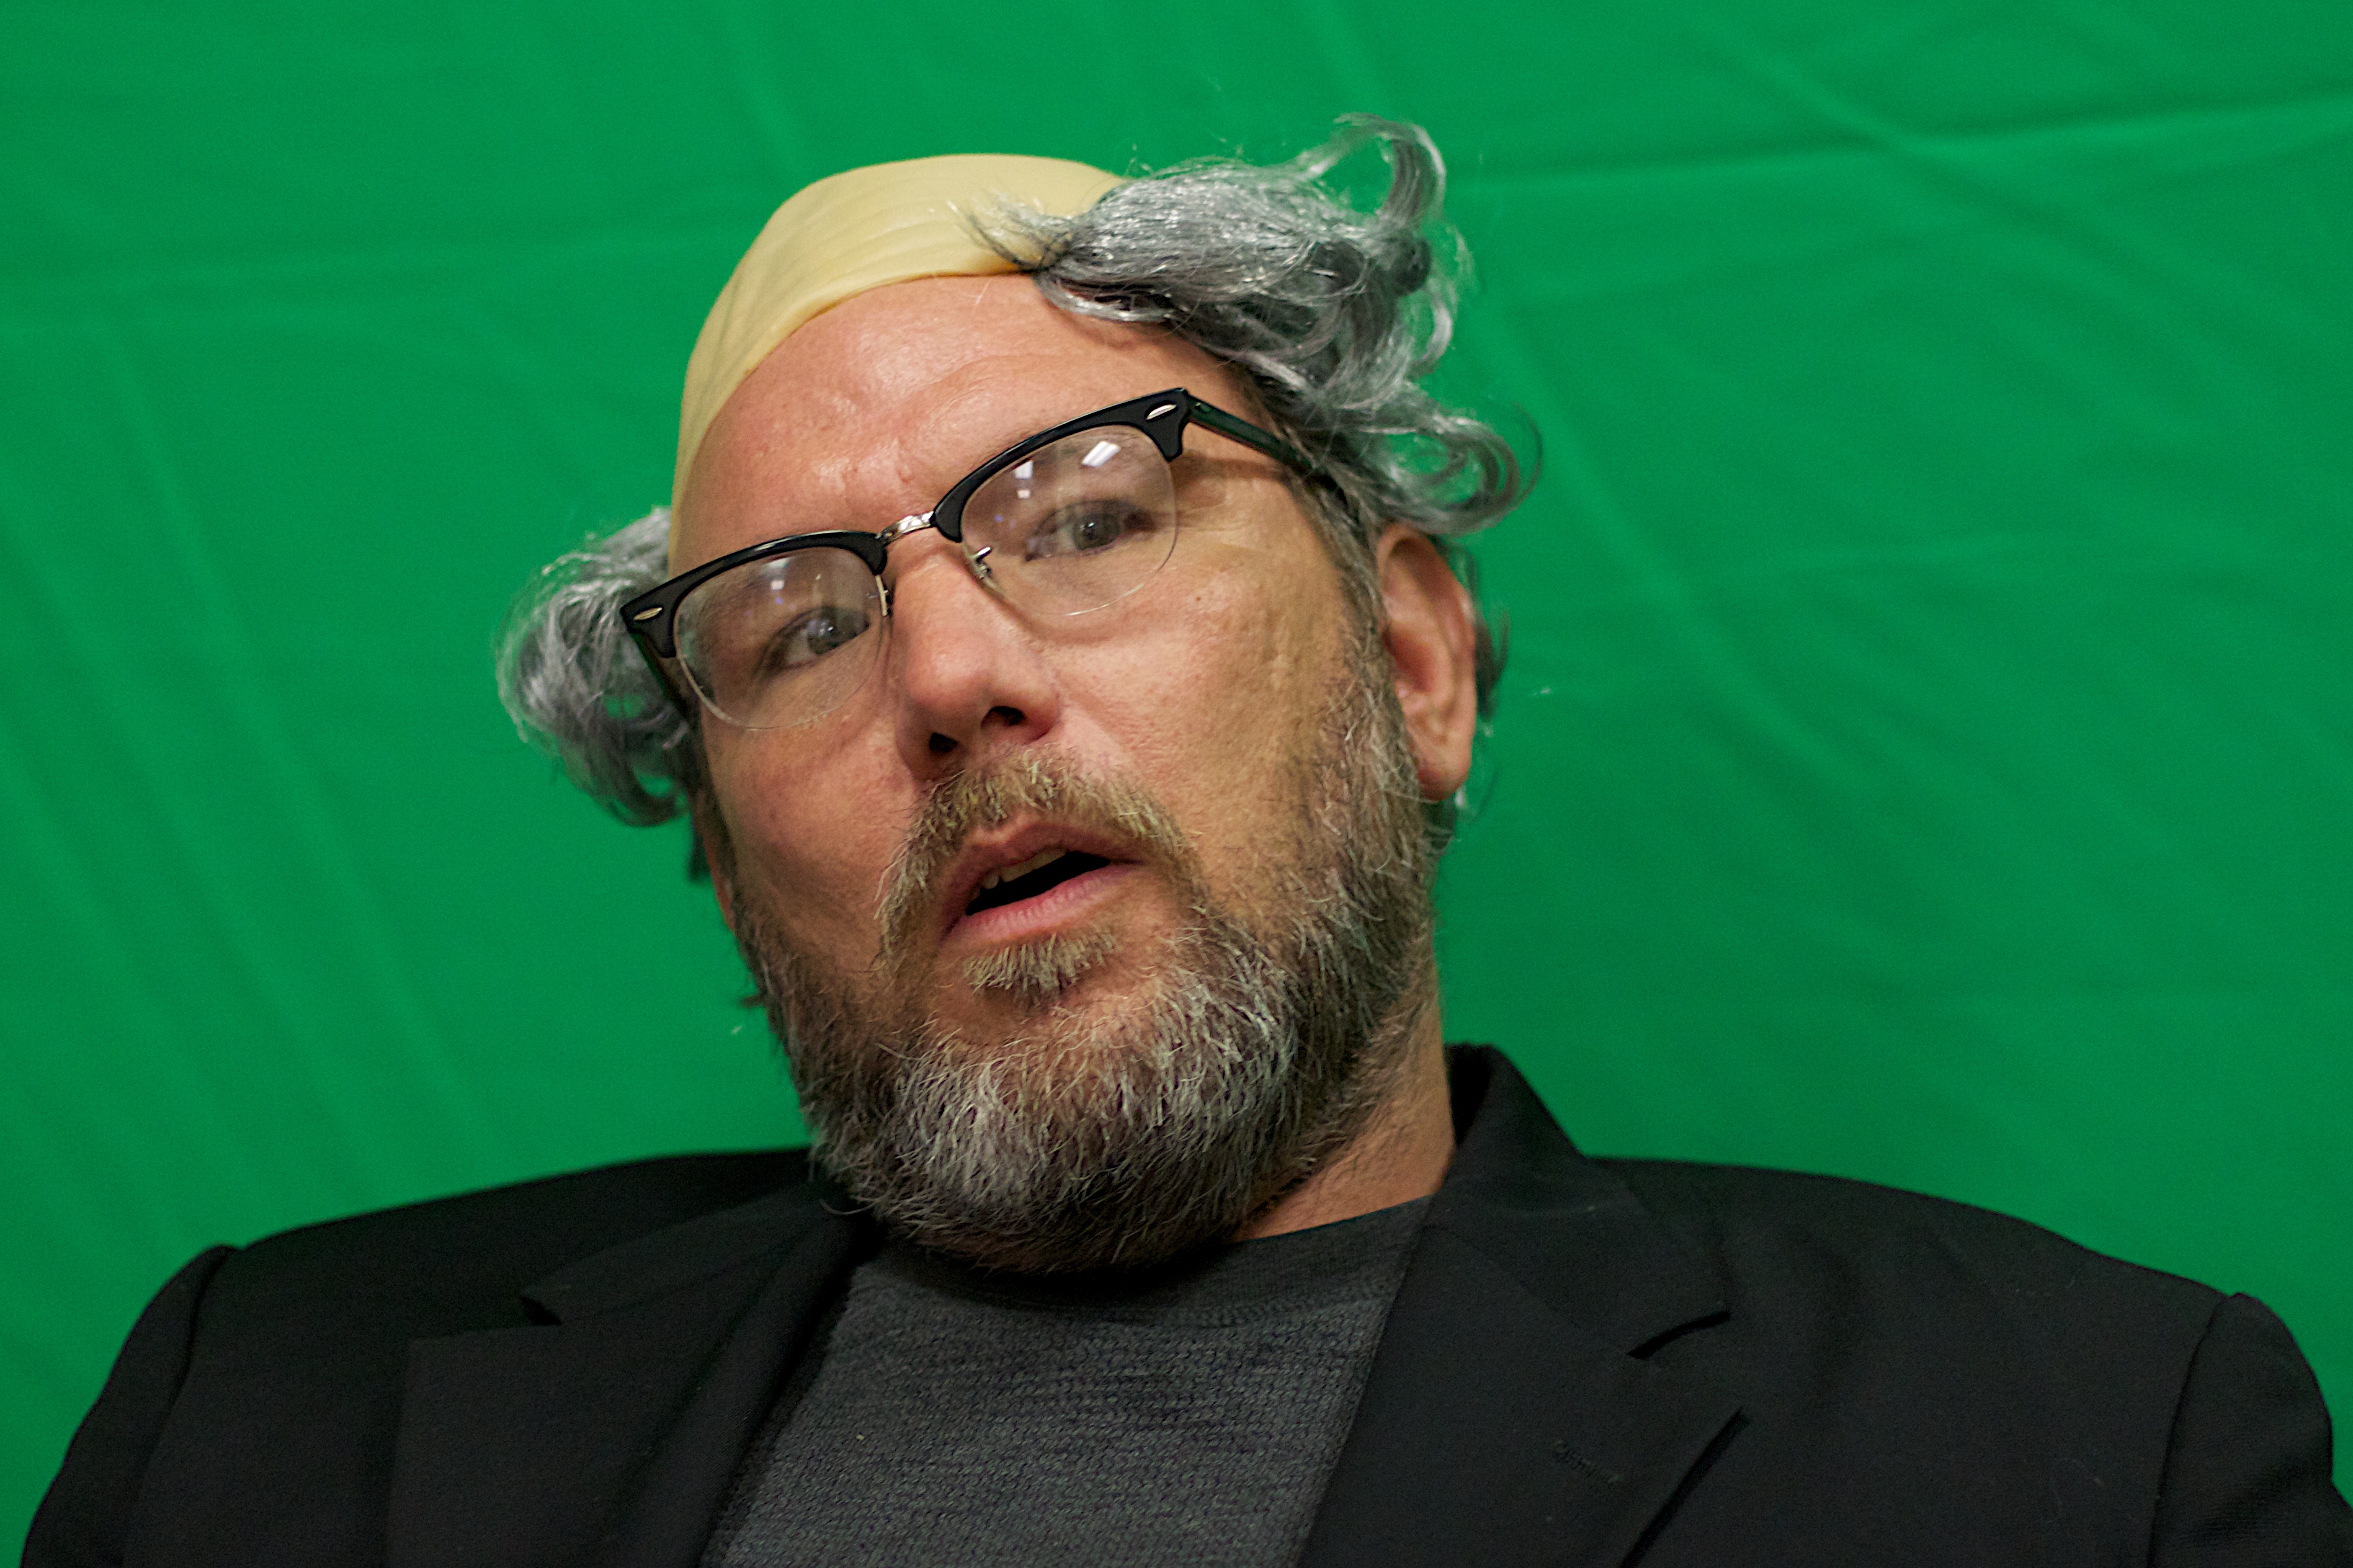
person, profession, beard, odyssey, facial hair